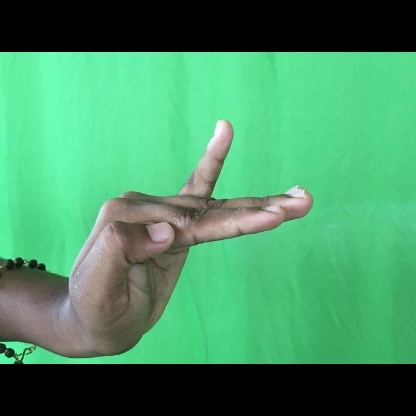
Mudra: Hamsapaksha